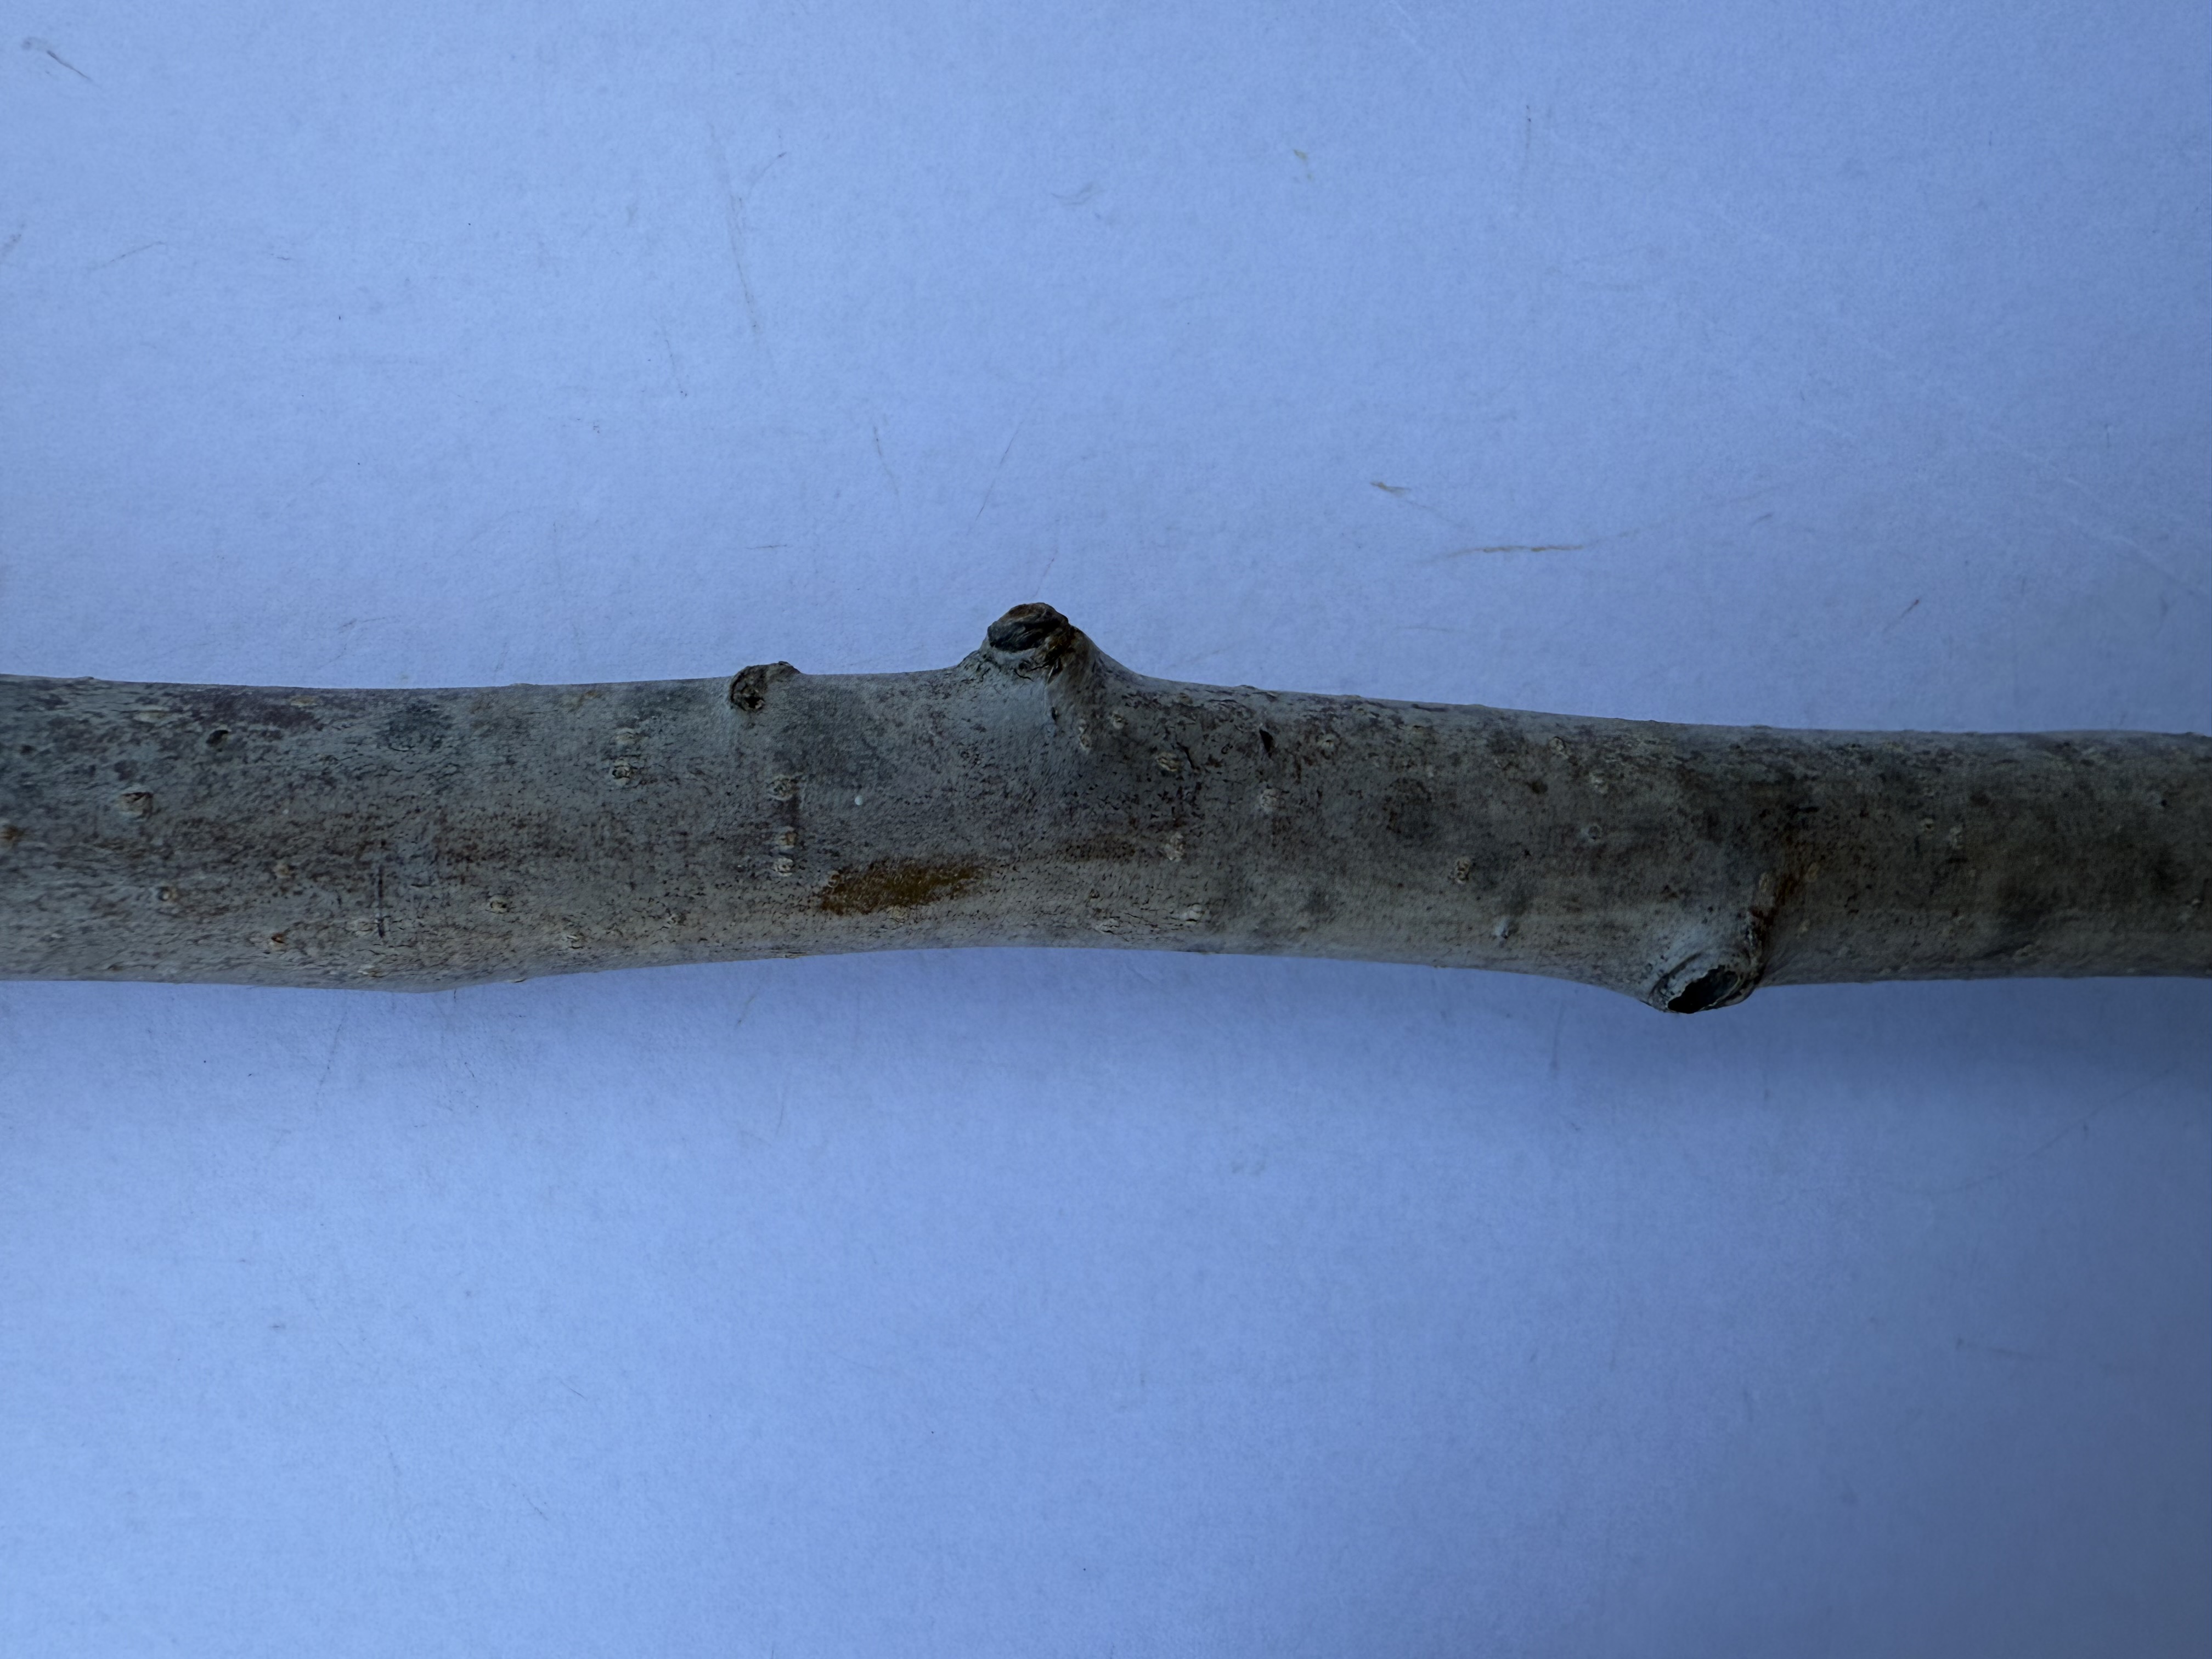
Variety: Margarita Marilla Pear